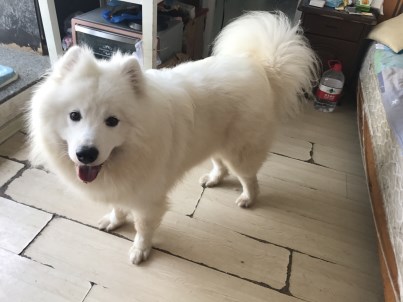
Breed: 2192-n000088-Samoyed